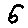
Label: 6